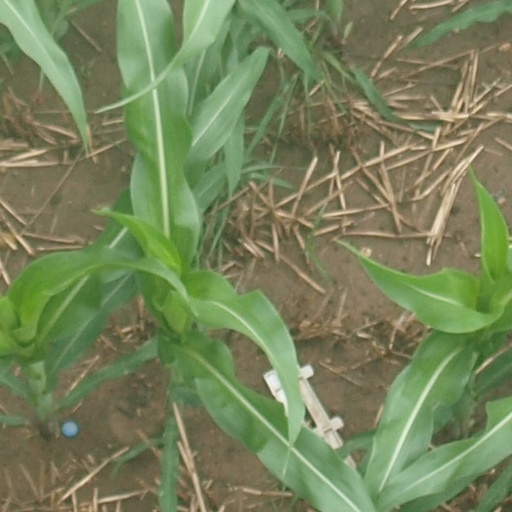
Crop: maize; corn